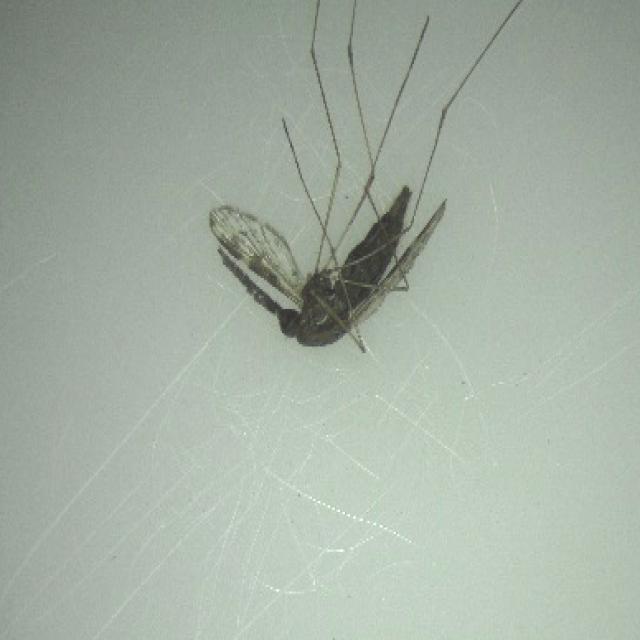
Species: anopheles_sinensis